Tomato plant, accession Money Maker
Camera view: vertical (180 deg); turntable rotation: 270 degrees
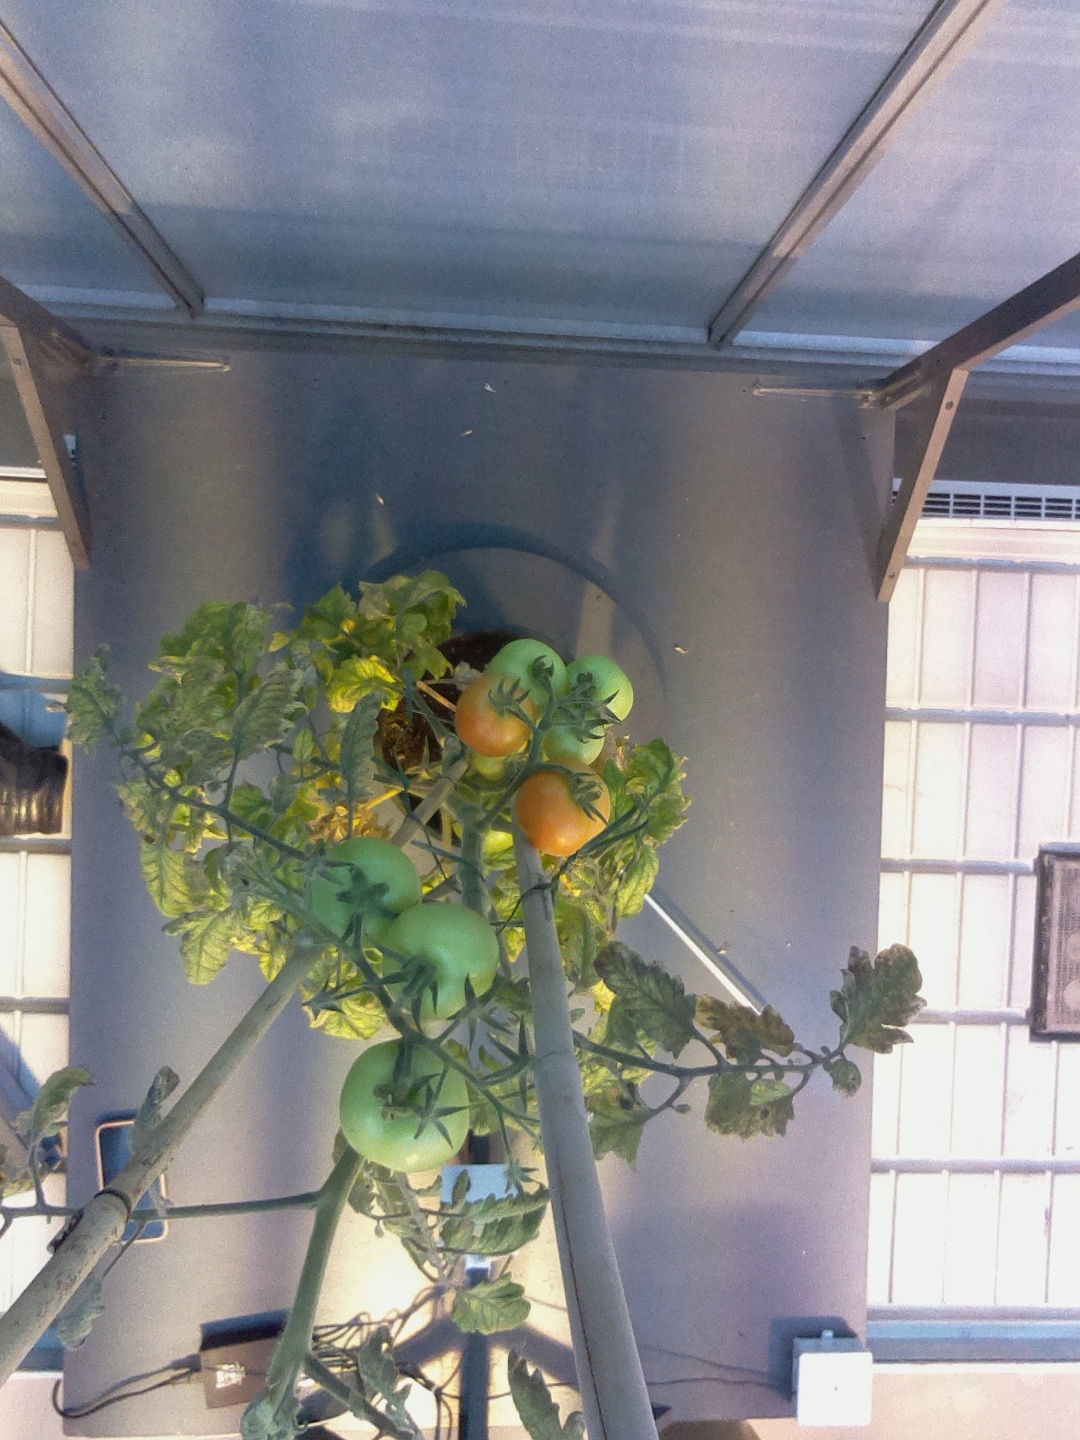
BBCH growth stage 80: fruits start showing typical ripe color (orange -> red)